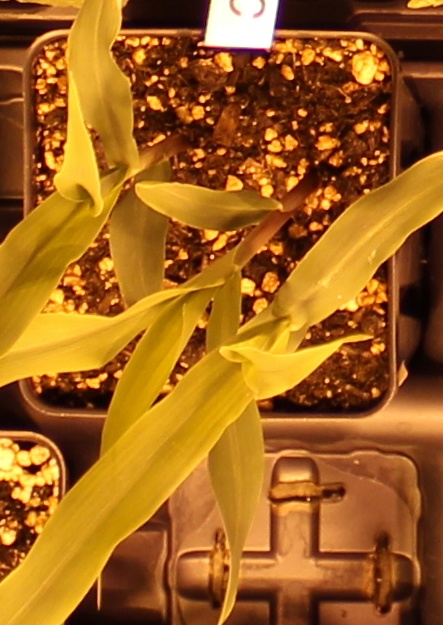
Label: Corn